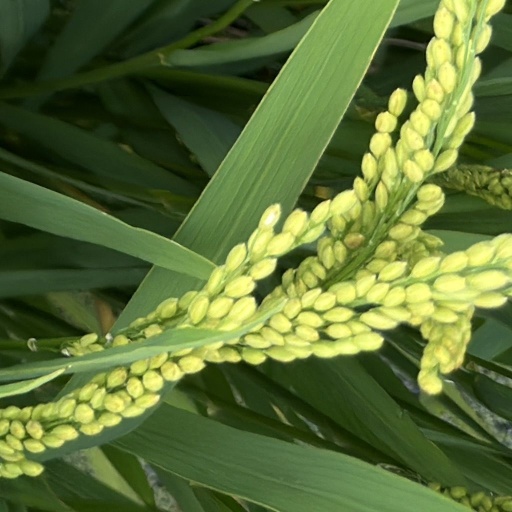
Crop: rice